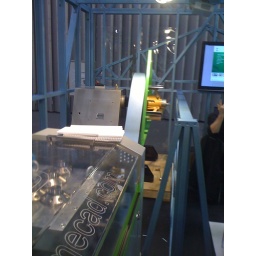
The Factory in a Can - the blue strip is the steel sheet feeding into the rollforming part of the machine